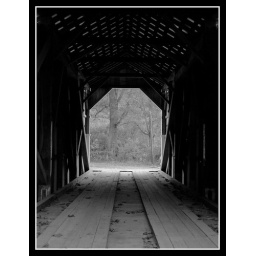
white covered bridge in garards fort pa.